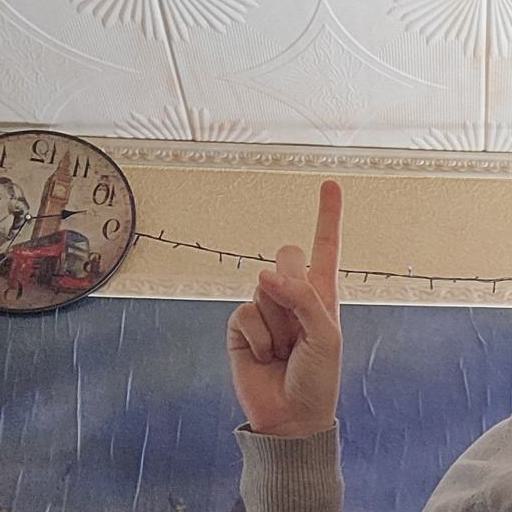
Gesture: one